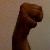
The image shows a hand gesture representing the letter 'M' in Indian Sign Language.